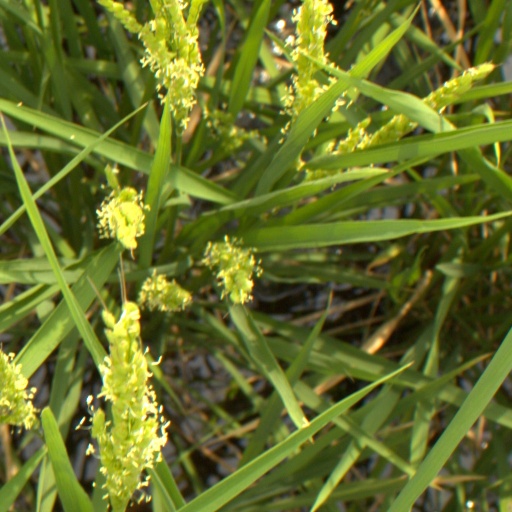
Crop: rice